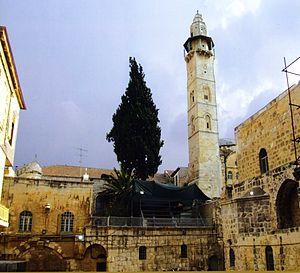
Cet article présente la liste de mosquées d'Israël.
La mosquée d'Omar, à proprement parler, se trouve juste en face de l'entrée du Saint-Sépulcre au sud de celui-ci, dans le quartier chrétien de la vieille ville de Jérusalem.